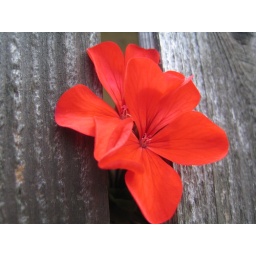
red flower in fence